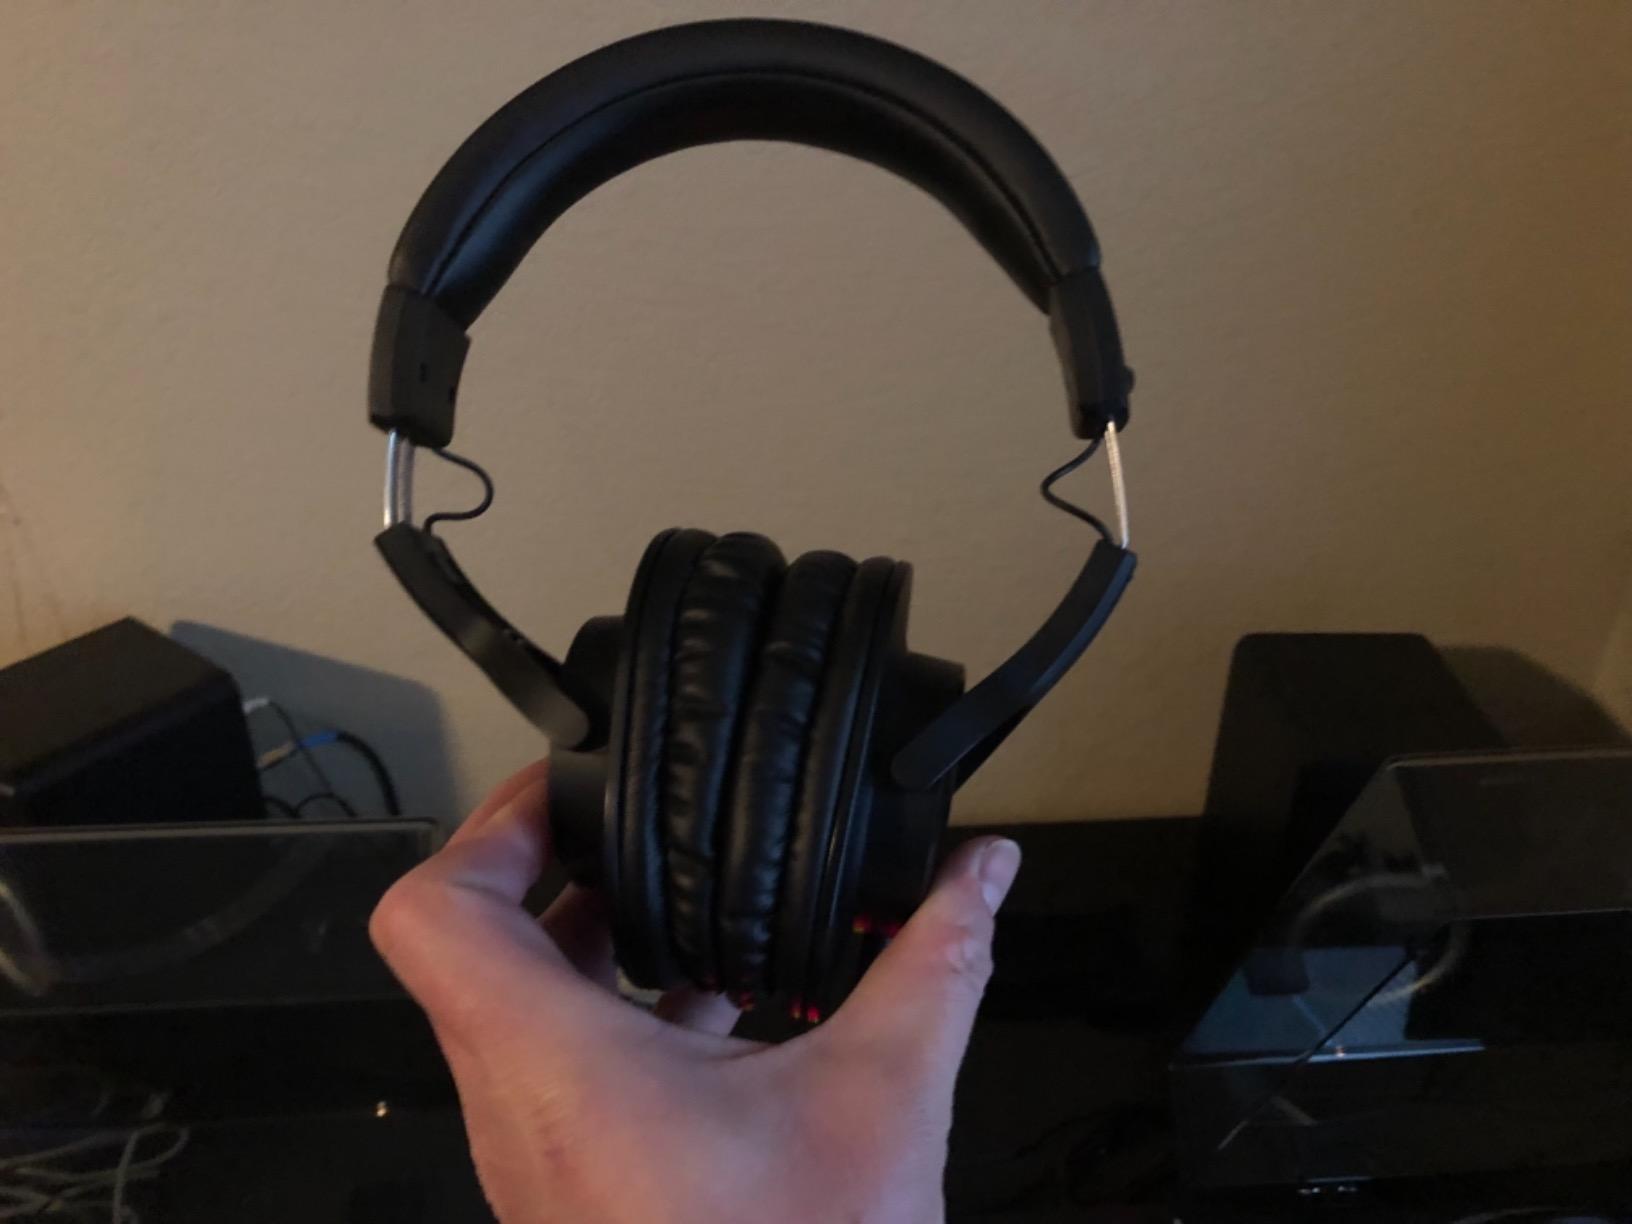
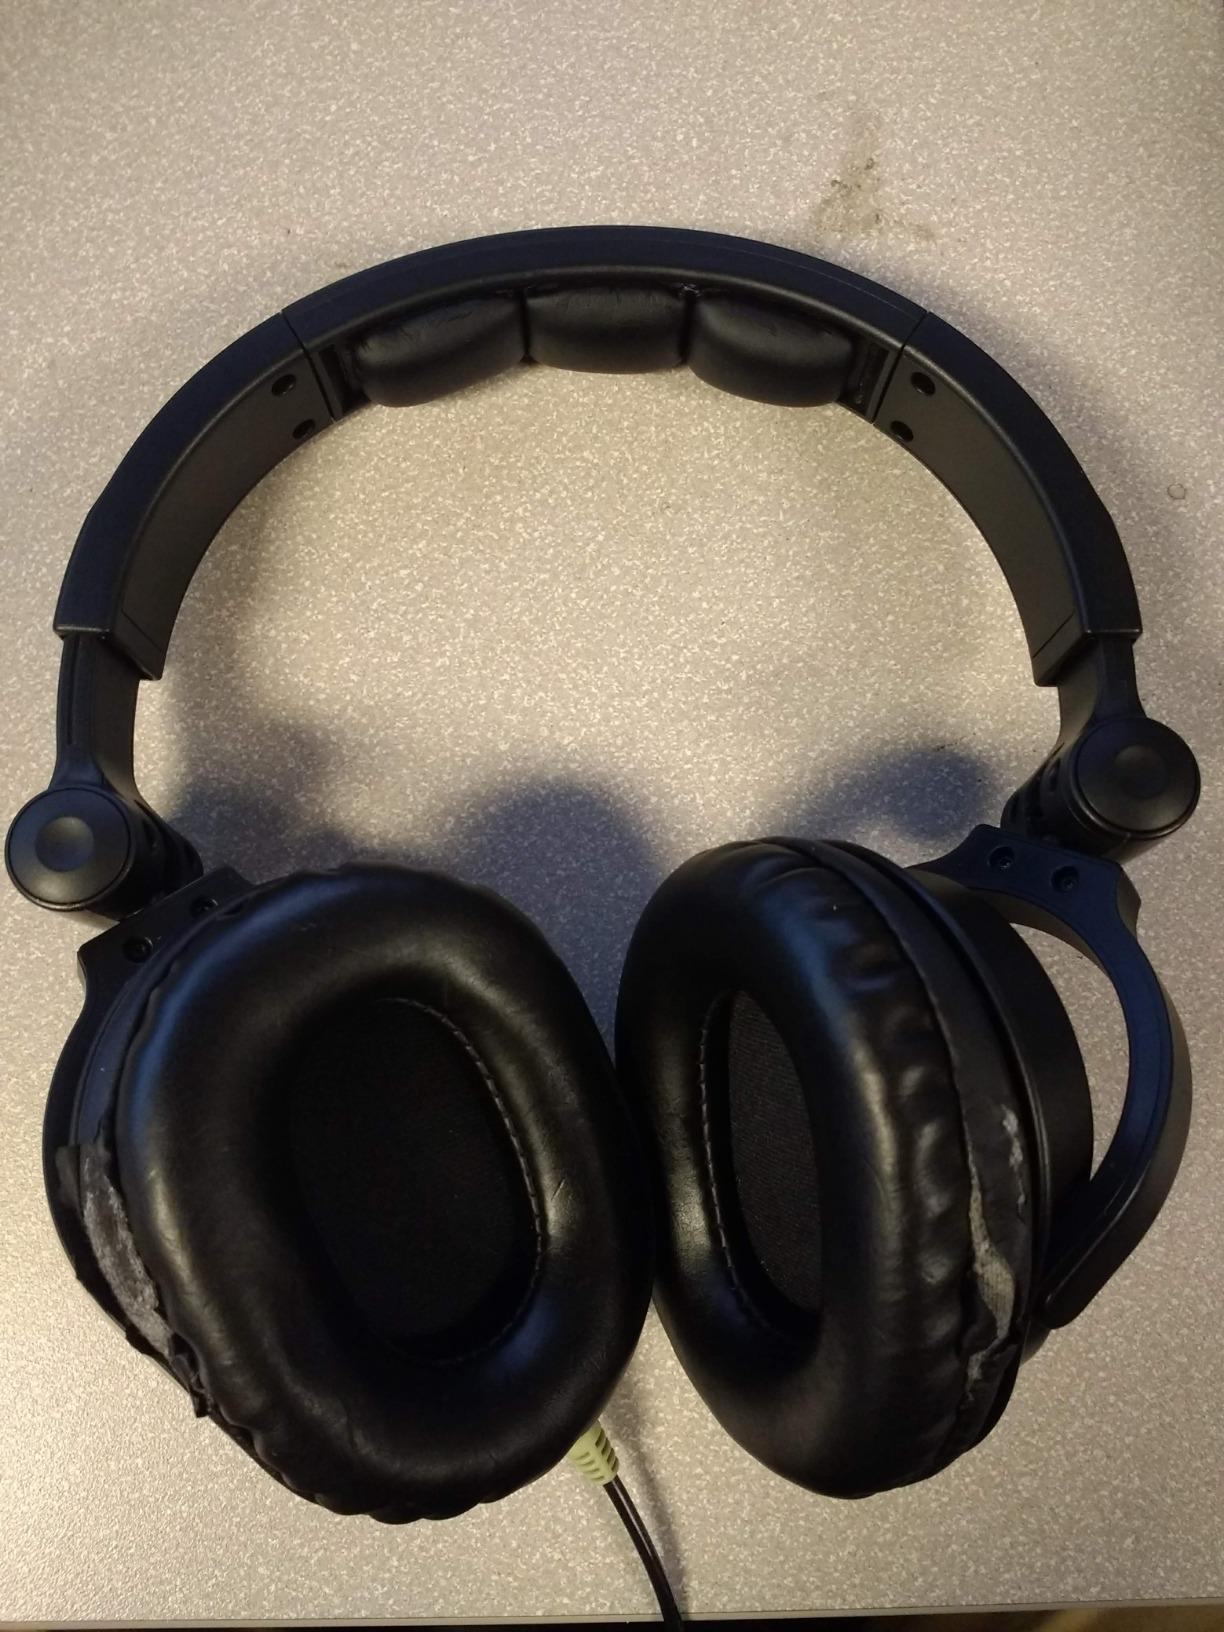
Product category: headphones
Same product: no